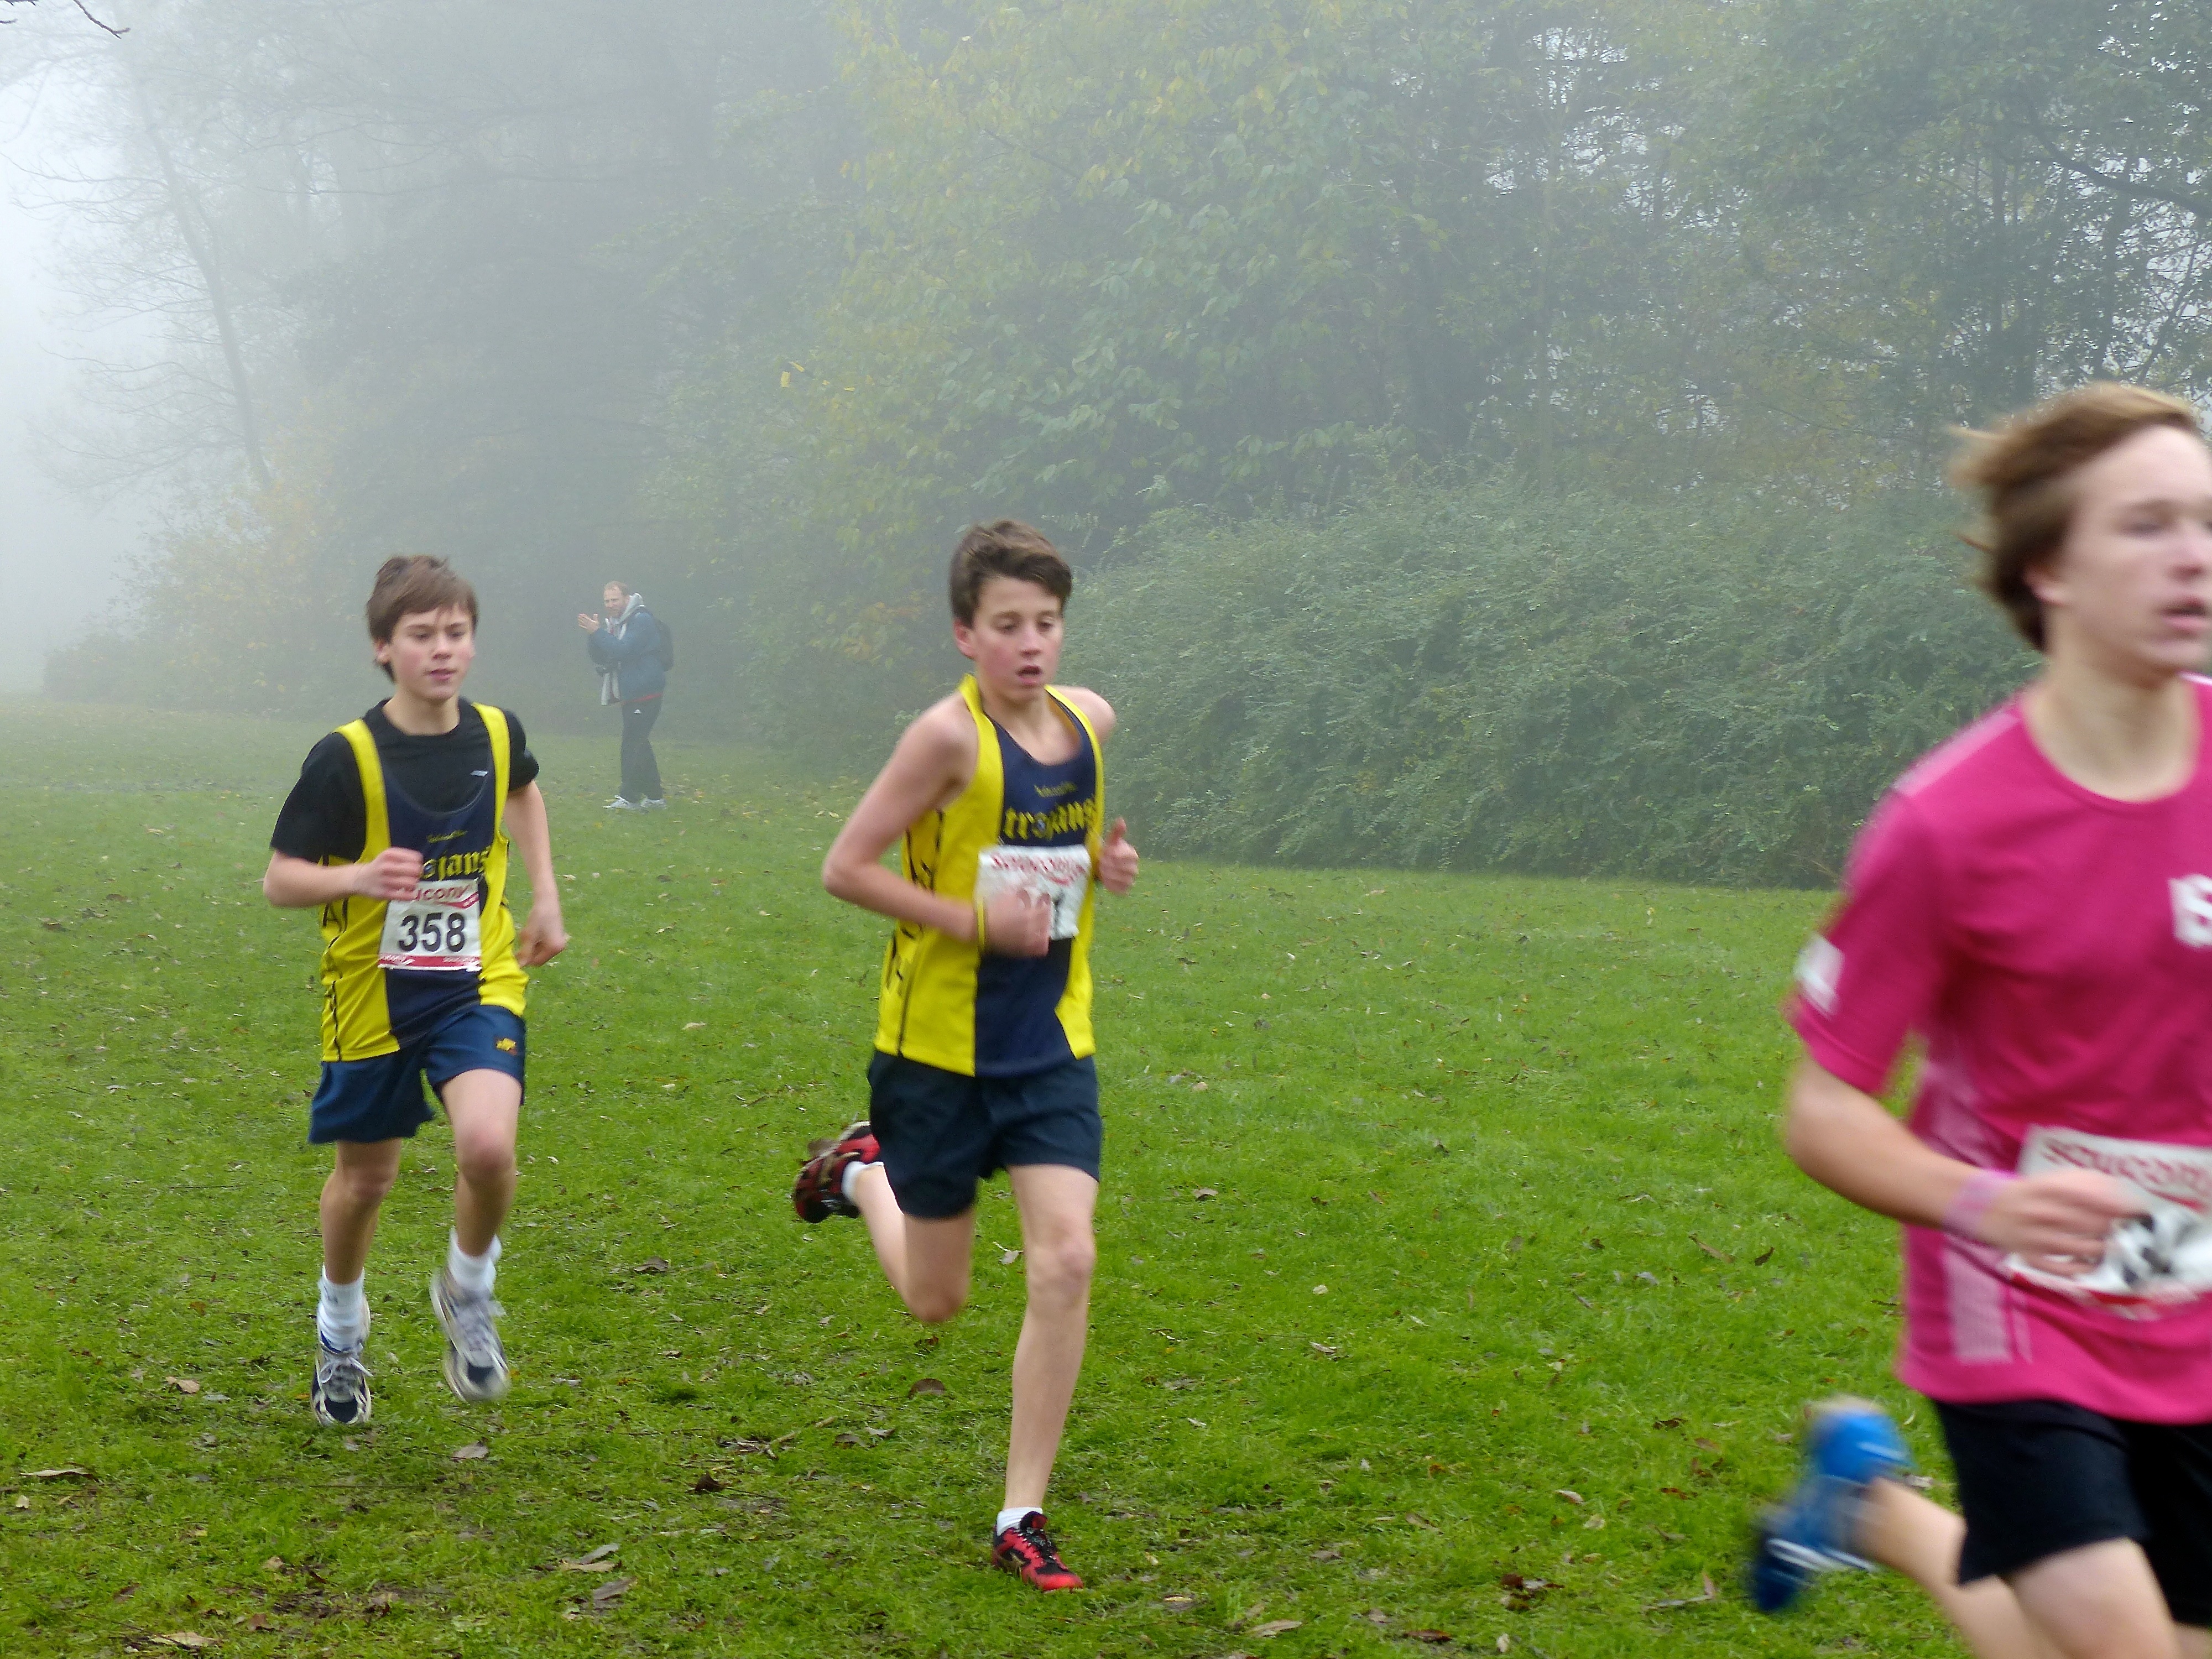
person, fog, mist, sport, meadow, running, recreation, jogging, ash, crosscountry, belgium, race, competition, team, sports, championship, endurance, athletics, xc, antwerp, necis, physical exercise, outdoor recreation, human action, ultramarathon, duathlon, cross country running, half marathon